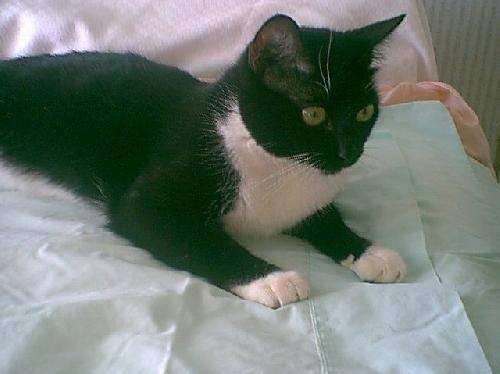
cat